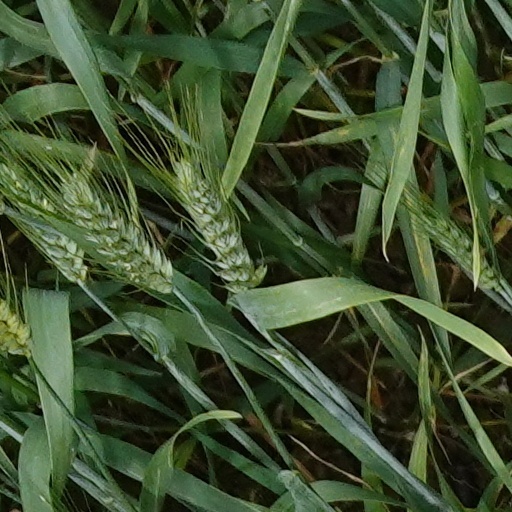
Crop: wheat